Alexander Napier, Lord Laurieston

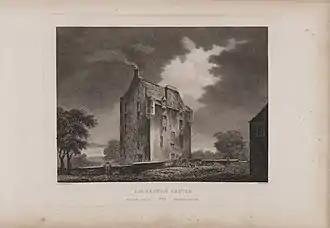
Lauriston Castle in the 17th century

He was born in Merchiston Castle the third son of the second marriage of Archibald Napier, 7th laird of Merchiston, and his wife, Elizabeth Mowbray, a daughter of John Mowbray of Barnbougle. He trained as a lawyer in nearby Edinburgh.